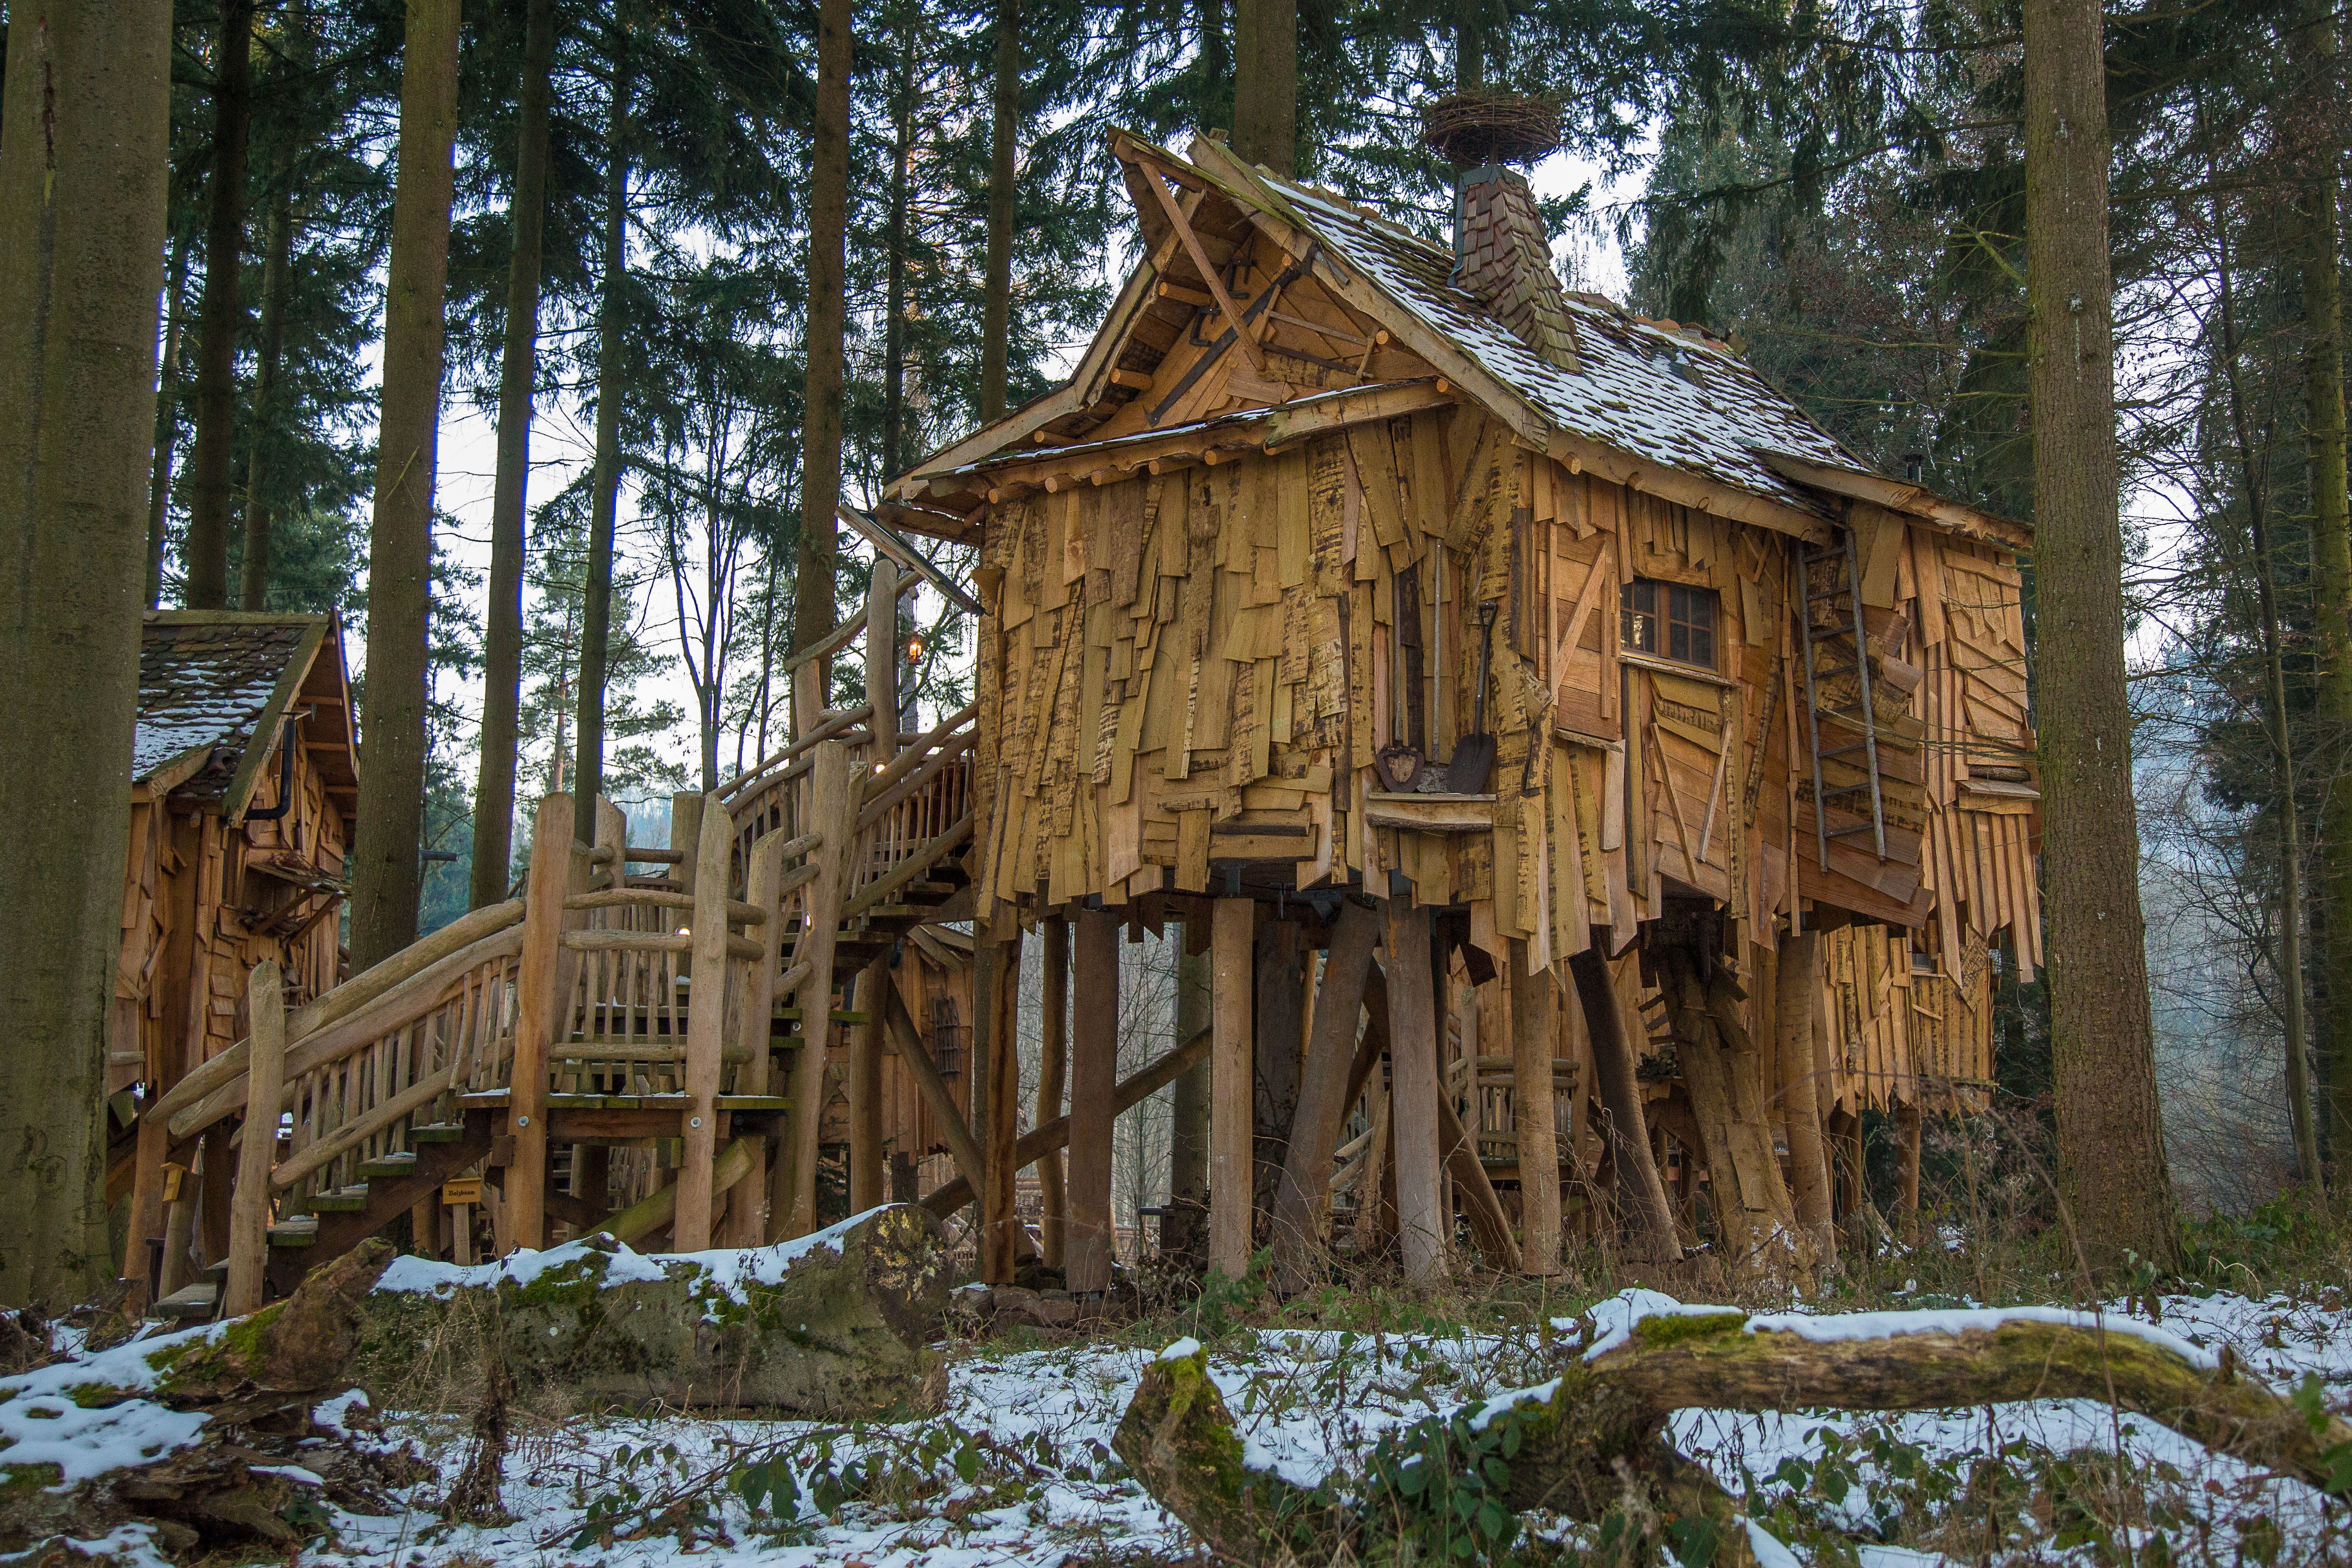
tree, wood, house, building, home, vacation, hut, shack, live, apartment, log cabin, rural area, tree house, treehouse, tripsdrill, tree hut, outdoor structure